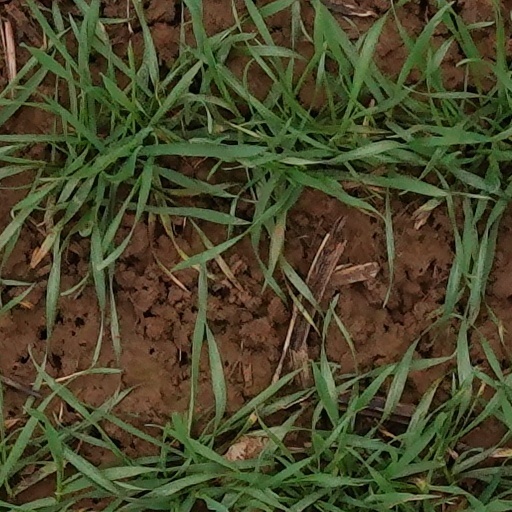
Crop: wheat